Monument to the uprising of the people of Kordun and Banija

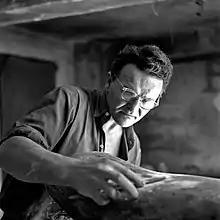
Sculptor Vojin Bakić in 1956

During the occupation of Yugoslavia in World War II, the fascist Ustaše regime in the Independent State of Croatia orchestrated a genocide against ethnic Serbs. The first massacres began in early 1941 and targeted areas in central Croatia, including the regions of Kordun and Banija, which were chosen by the Ustaše for their large Serb populations. By mid-1941, the Serbs in these regions were planning resistance efforts, culminating in an armed uprising in the town of Banski Grabovac in Banija on 23 July, organized by Rade Končar and Josip Kraš of the Communist Party of Croatia. The attack on 23 July prompted harsh retaliation, which manifested in large-scale executions resulting in over 4,000 combined deaths across Banija. On the night of 29 July, a massacre at Ivanović Jarak killed 350 to 400 Serbs from villages in Kordun. Thousands of Serbs retreated in fear to the forests surrounding the mountain range of Petrova Gora in Kordun, seeking protection and weapons rumored to be stashed in the area. However, the arrival of communist Yugoslav Partisan resistance units stifled the worries of the people, and feelings of rebellion among them strengthened.